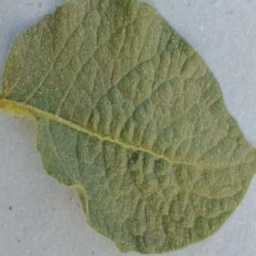
Etiqueta: Sana